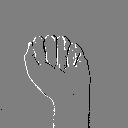
ASL letter: a